Joni Aho

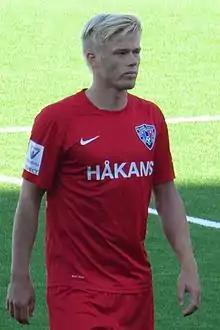
Aho with Inter Turku in 2015

Joni Aho (born 12 April 1986) is a Finnish former professional footballer who played as a right-back.